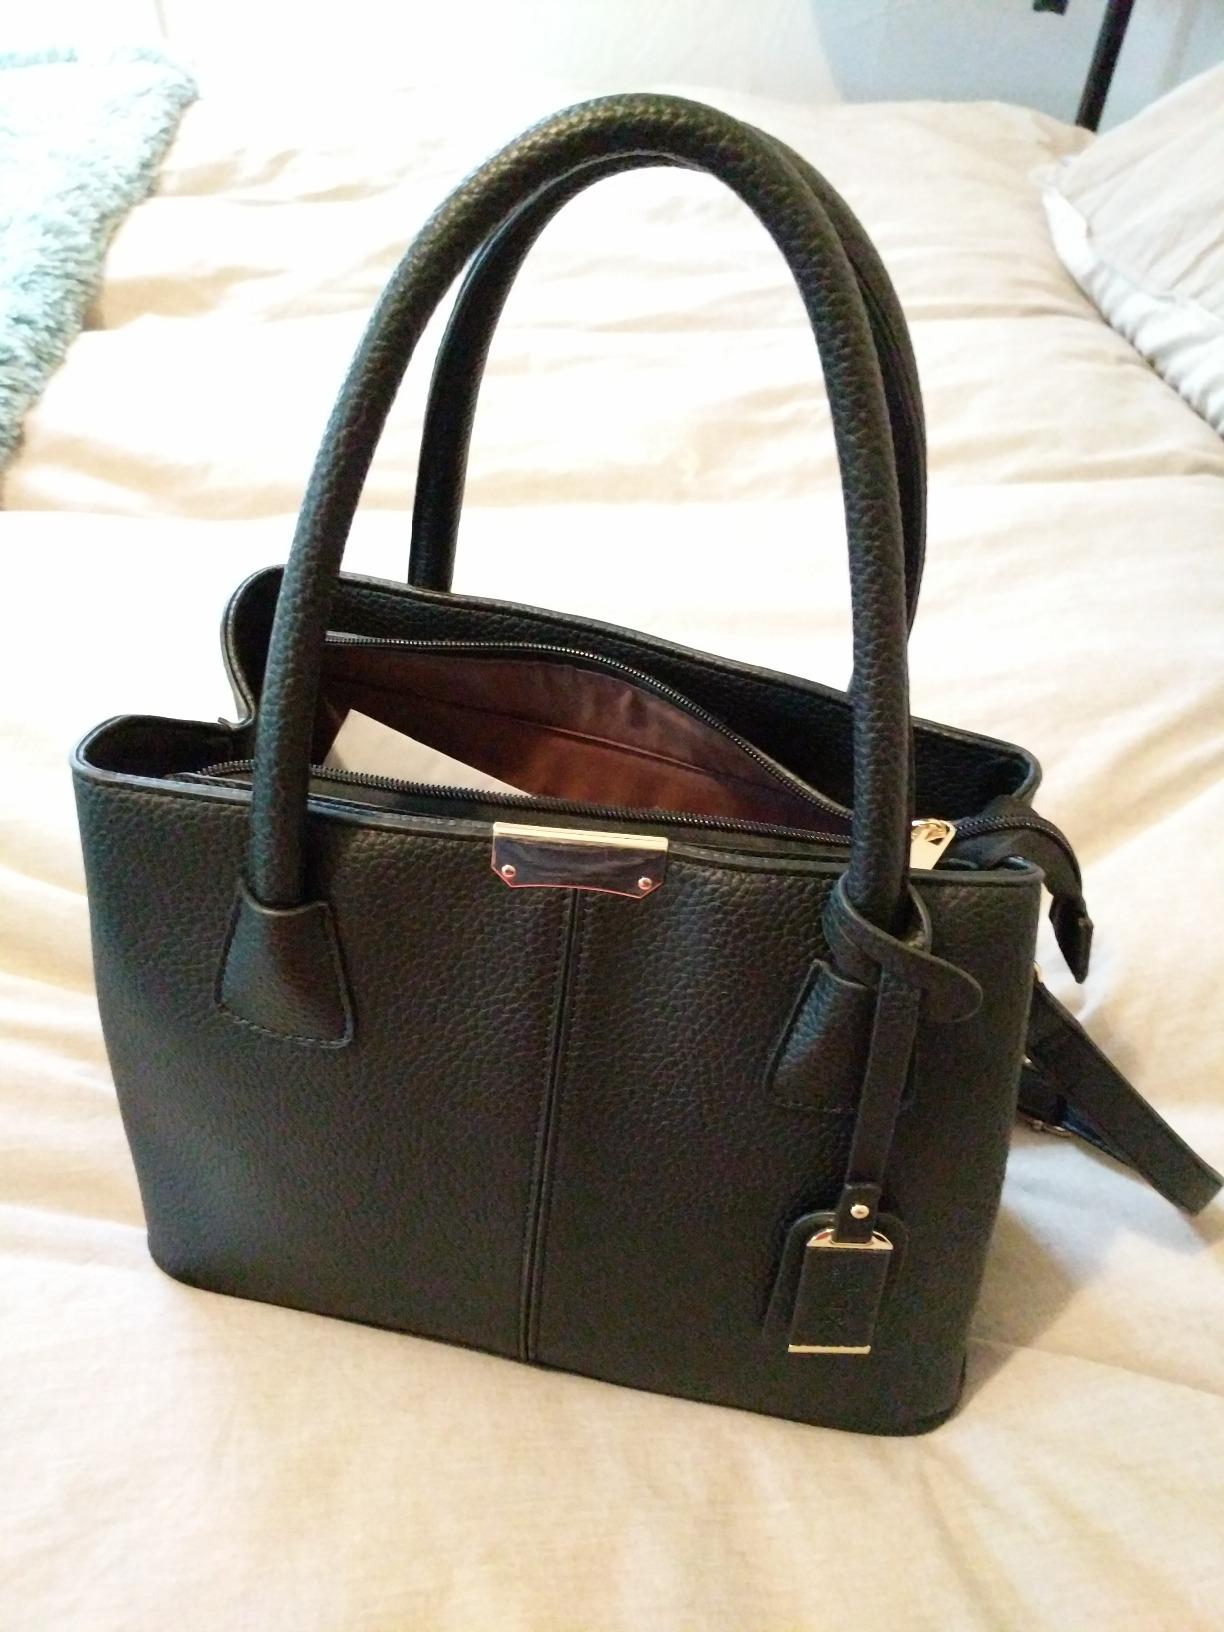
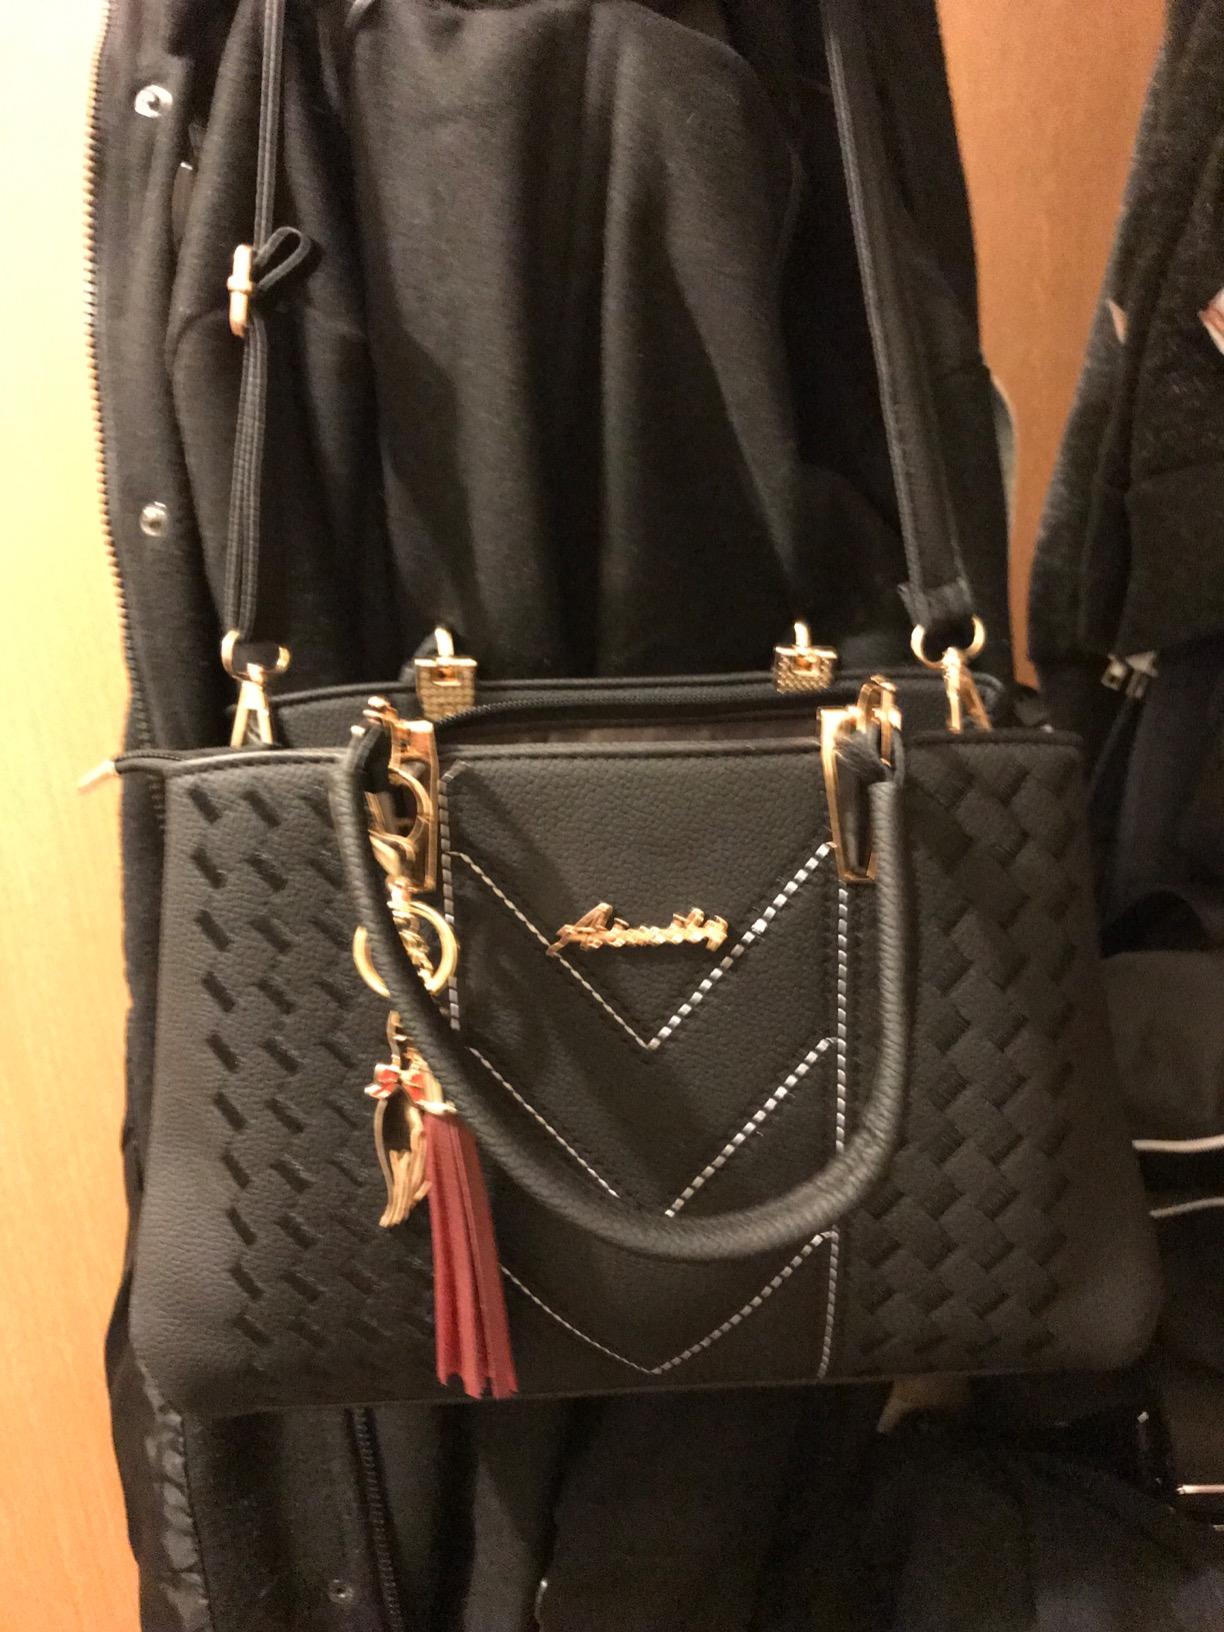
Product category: accessories_handbag
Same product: no